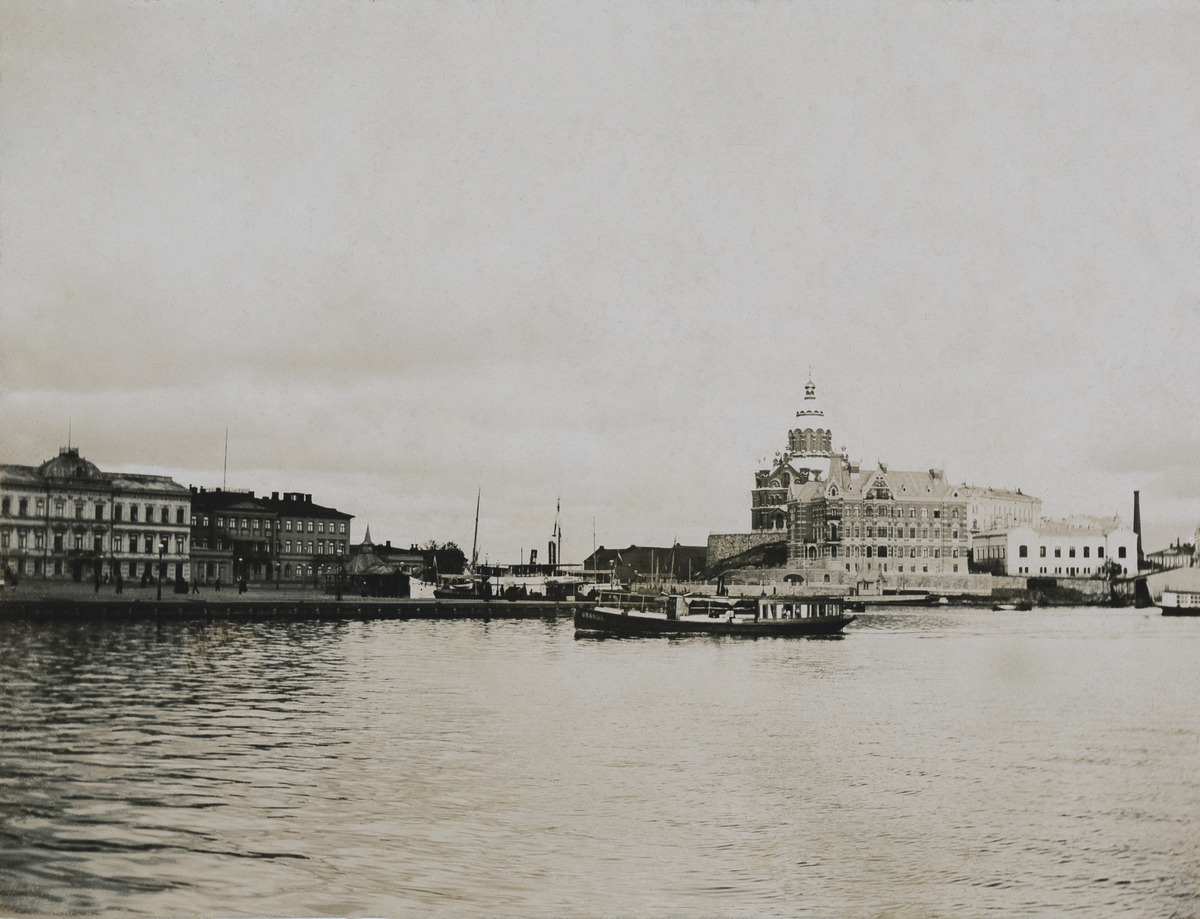
Kauppatori
sisällön kuvaus: Kauppatori. Taustalla oikealla Uspenskin katedraali ja vuonna 1960 purettu Theodor Höijerin suunnittelema Norrménin talo (Kanavakatu 2). Taustalla vasemmalla Korkeimman oikeuden ja korkeimman hallinto-oikeuden talo (Pohjoisesplanadi 3) ja Venäjän

keisarillinen palatsi Helsingissä (Pohjoisesplanadi 1, nyk. Presidentinlinna). mustavalkoinen
Ajankohta: kuvausaika 1890 n.
Paikka: Suomi, Uusimaa, Helsinki, Kaartinkaupunki Helsinki, Kauppatori
Aiheet: torit, julkiset rakennukset